Summilux

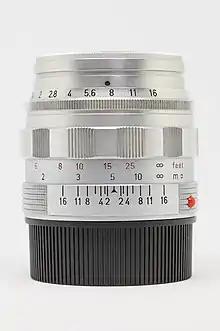
Leica Summilux-M 50 mm Version 2 (1961 – 1968)

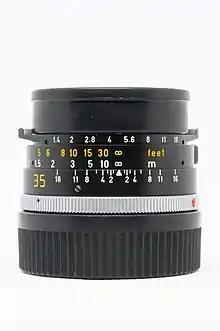
Leica Summilux 35 mm Version 1

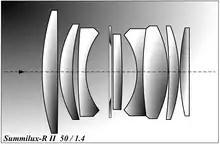
Optical Diagram of Leica Summilux-R 50mm f/1.4 II lens.

The name Summilux is used by Leica and Panasonic Lumix to designate camera lenses that have a maximum aperture brighter than f/2, typically at f/1.4, but dimmer than f/1.0. The lens has been in production since 1959 and carries on to the present day.